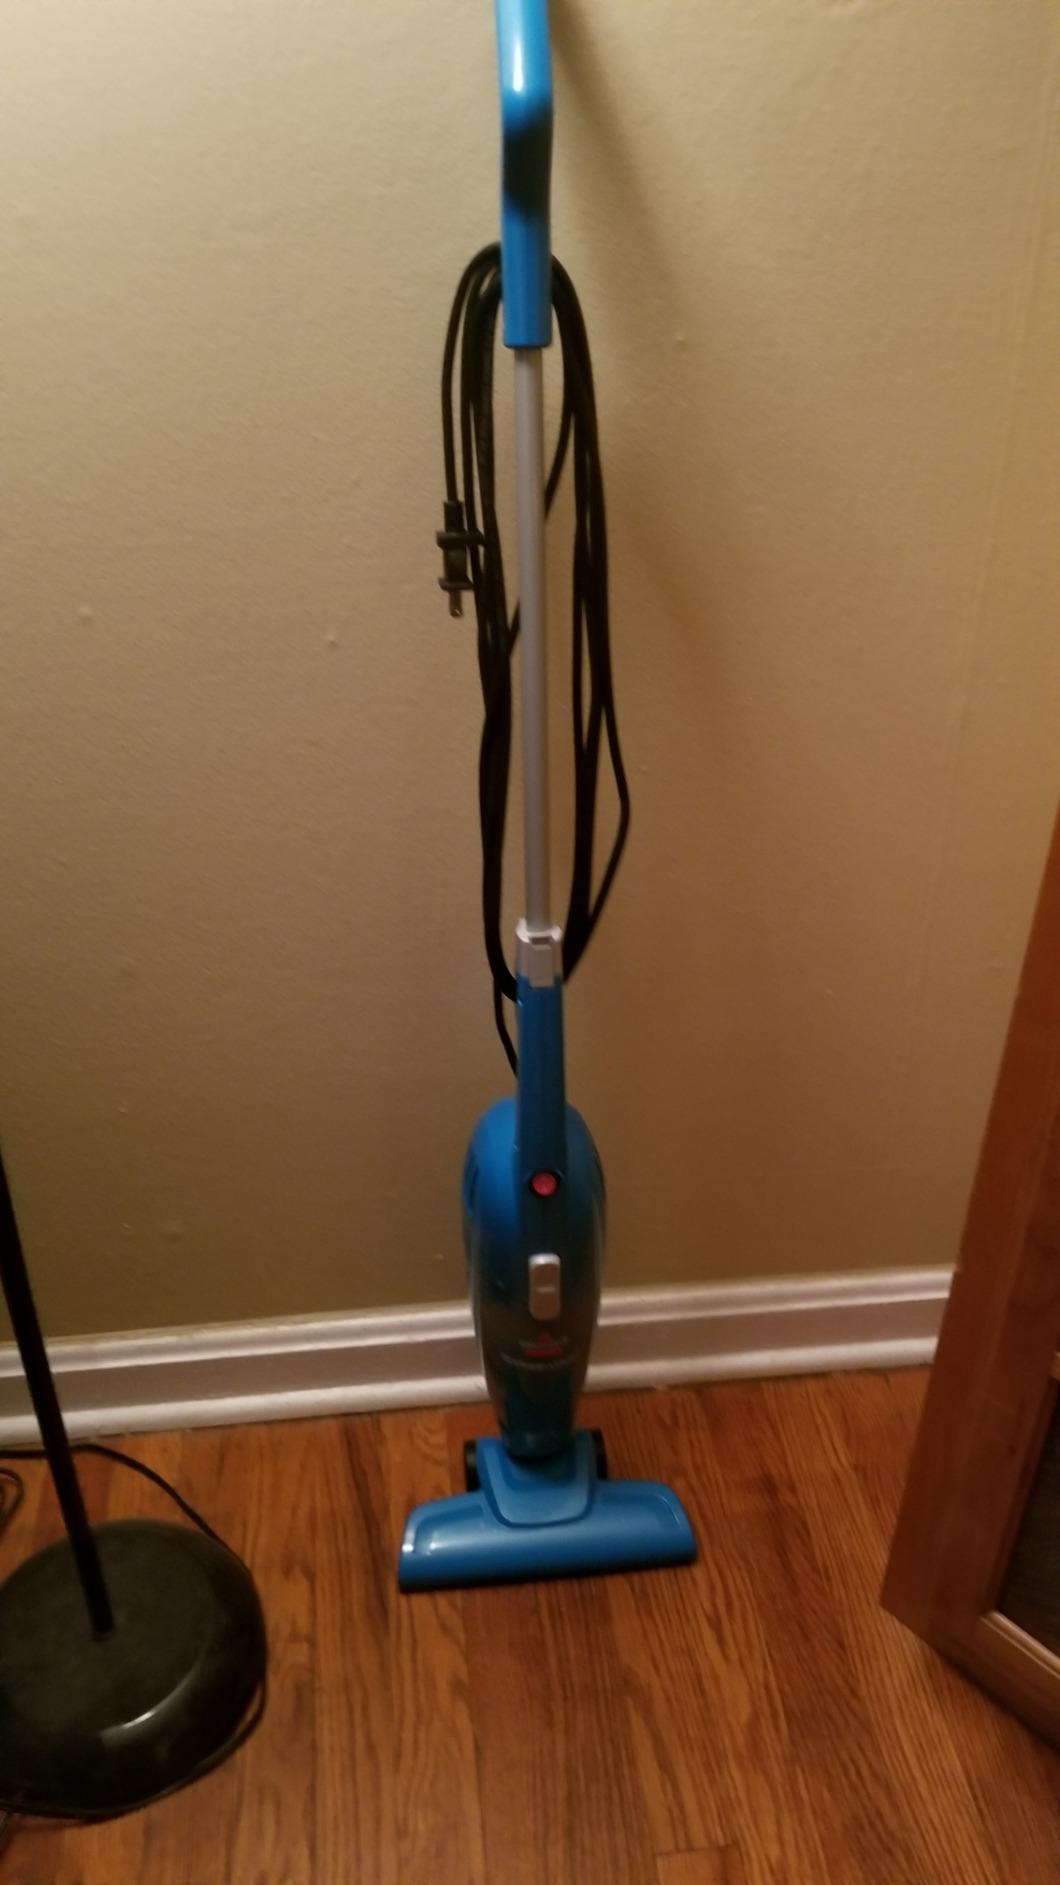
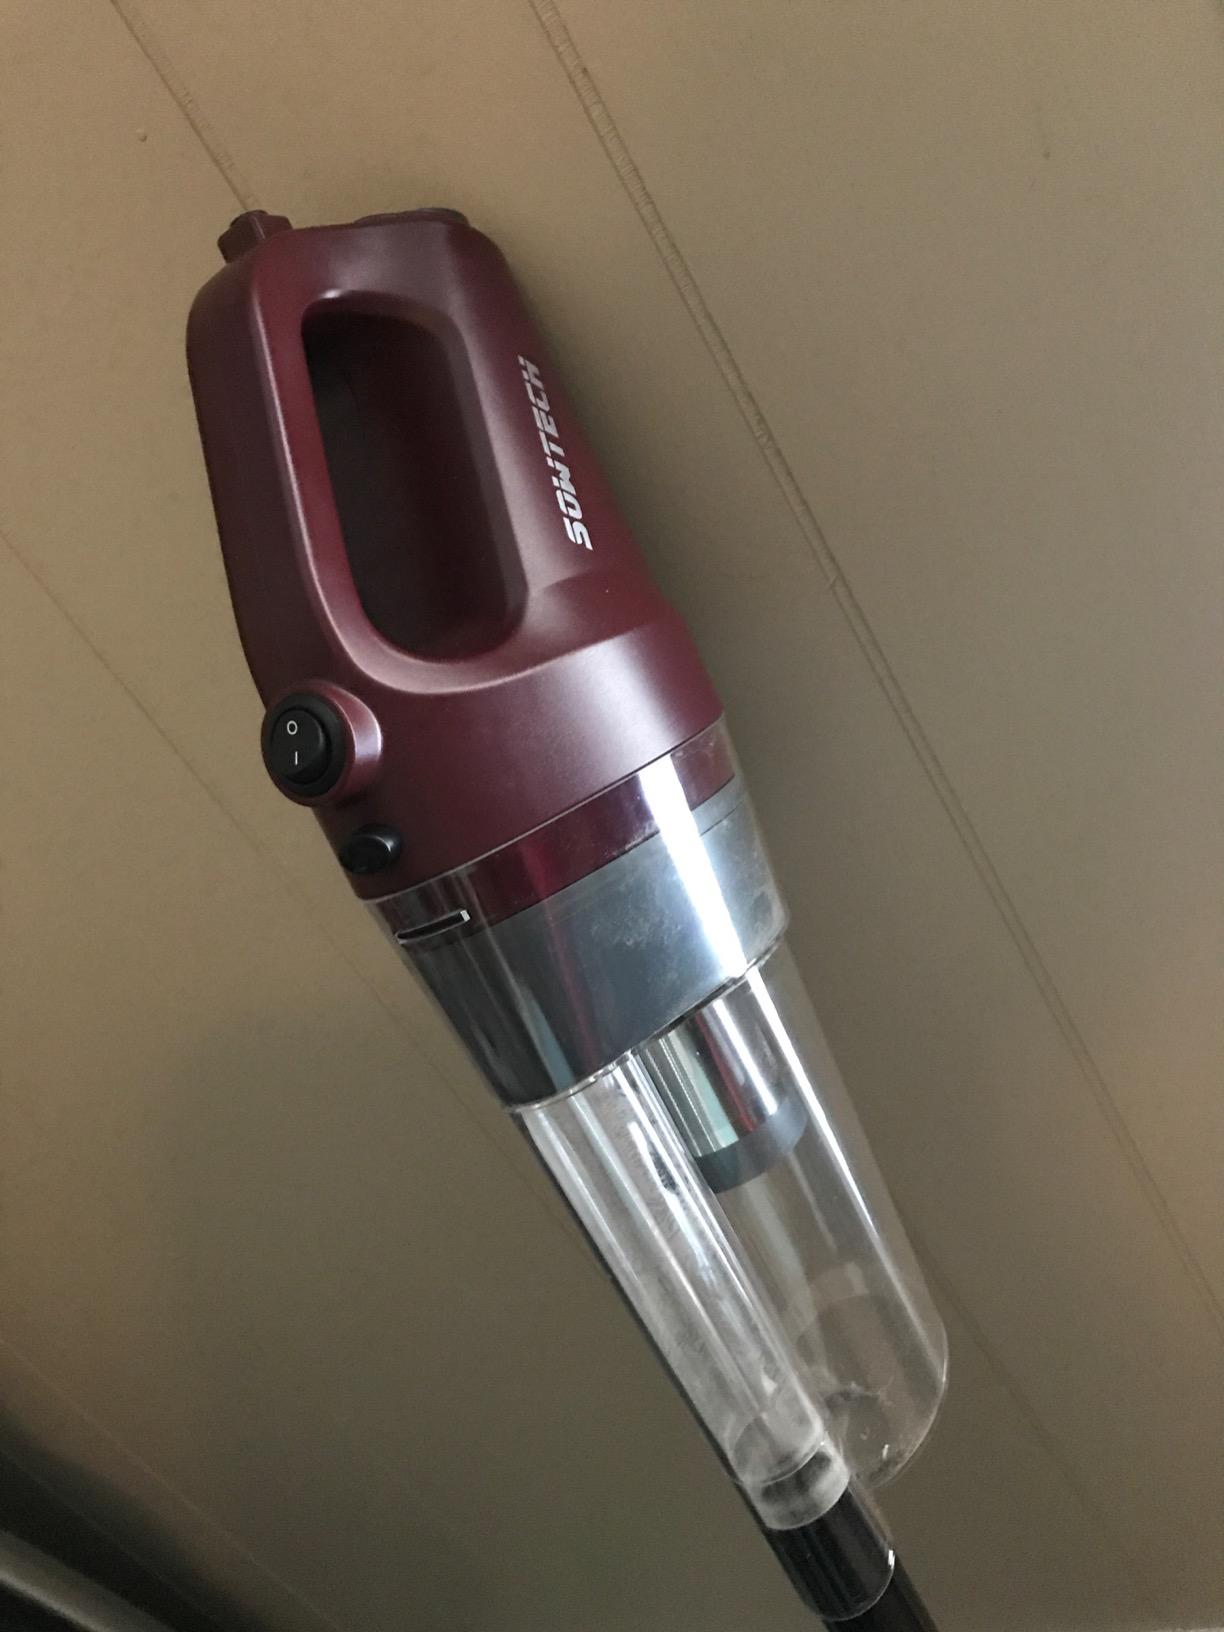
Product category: items_vacuum
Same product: no